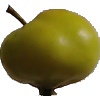
Label: Apple Red Yellow 2